Baranagore Ramakrishna Mission Ashrama High School

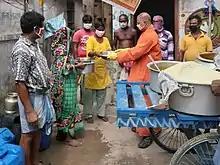
Distribution of foods after Amphan cyclone

, the curriculum of higher secondary section, affiliated by WBCHSE, consisted of Arts and Science streams.